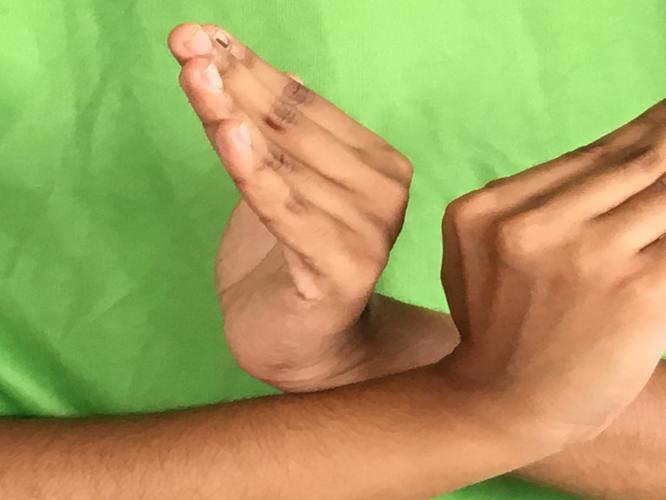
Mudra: Nagabandha
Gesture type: double_hand